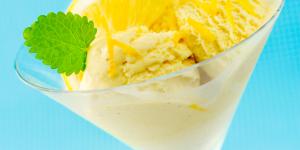
helado cremoso de limon con thermomix